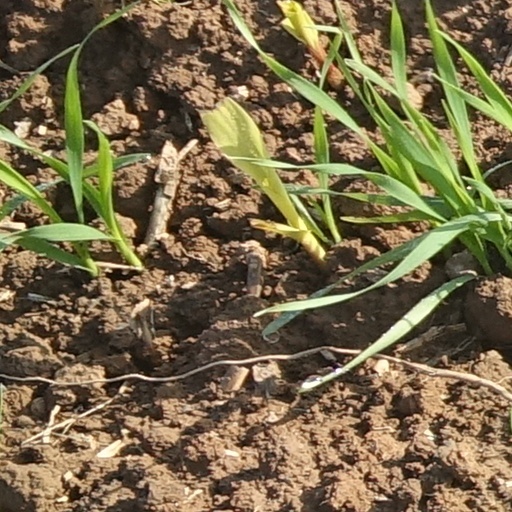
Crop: wheat